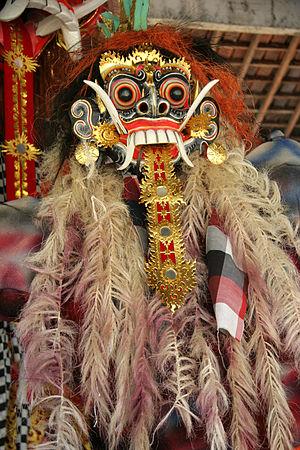
Ubud est une kelurahan de la province de Bali en Indonésie.